Charles V, Duke of Lorraine

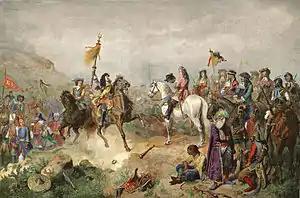
Ludwig Wilhelm of Baden (left) and Charles (right) at the Battle of Mohács

When France re-occupied Lorraine in 1670, both Charles and his uncle fought in the Imperial Army during the 1672–1678 Franco-Dutch War. He was wounded at the Battle of Seneffe in 1674 and replaced his uncle in the Rhineland after his death in 1675, taking part in the recapture of Philippsburg in 1676. In recognition of this, he was promoted Generalfeldmarschall in 1676 but was unable to build on these gains, largely due to poor logistics; in the last stages of the war, he was out manoeuvred by de Créquy and suffered minor defeats at Rheinfeld and Ortenbach.